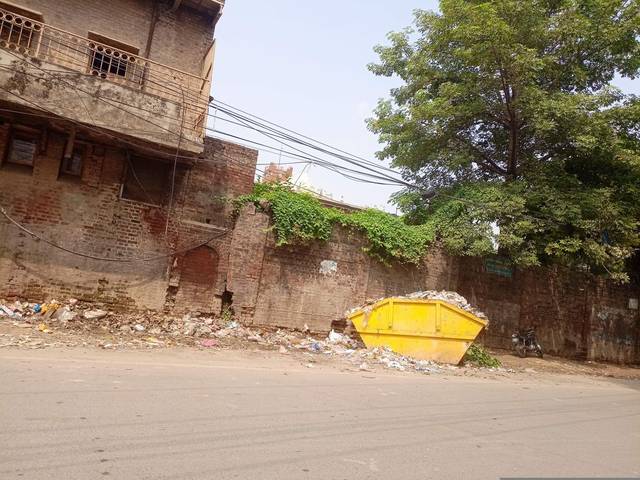
Region: Pakistan
Coordinates: 31.565, 74.318